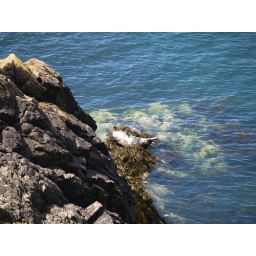
this sleepy seal was dosing on a bed of seaweed on the rocks by Strumble Head Lighthouse